Galveston Bay

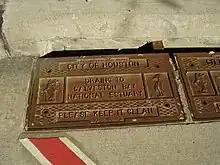
City of Houston storm drains lead into Galveston Bay; messages ask people to keep the ecosystem in mind.

Galveston Bay covers approximately , and is long and wide. The bay has an average depth of and a maximum undredged depth of . The Galveston Bay system consists of four main bodies of water: Galveston Bay proper (upper and lower), Trinity Bay, East Bay, and West Bay. The bay is bordered by three counties: Chambers, Harris, and Galveston. Significant communities around the bay include Houston, Pasadena, League City, Baytown, Texas City, Galveston, La Porte, Seabrook, and Anahuac.